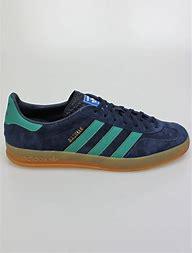
Brand: Adidas
Model: Gazelle Indoor